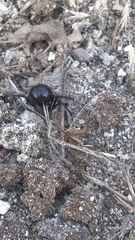
Species: Lactrodectus_hesperus